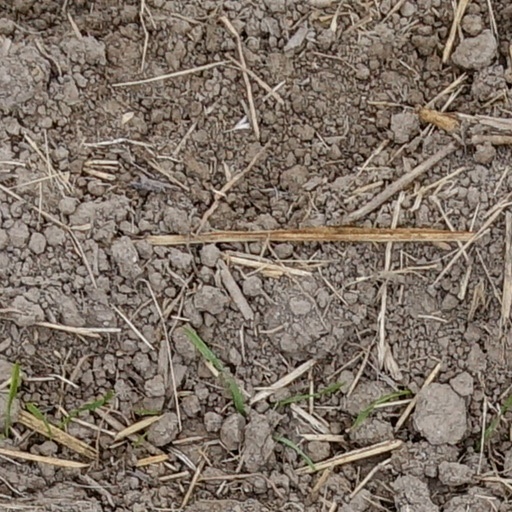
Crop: wheat